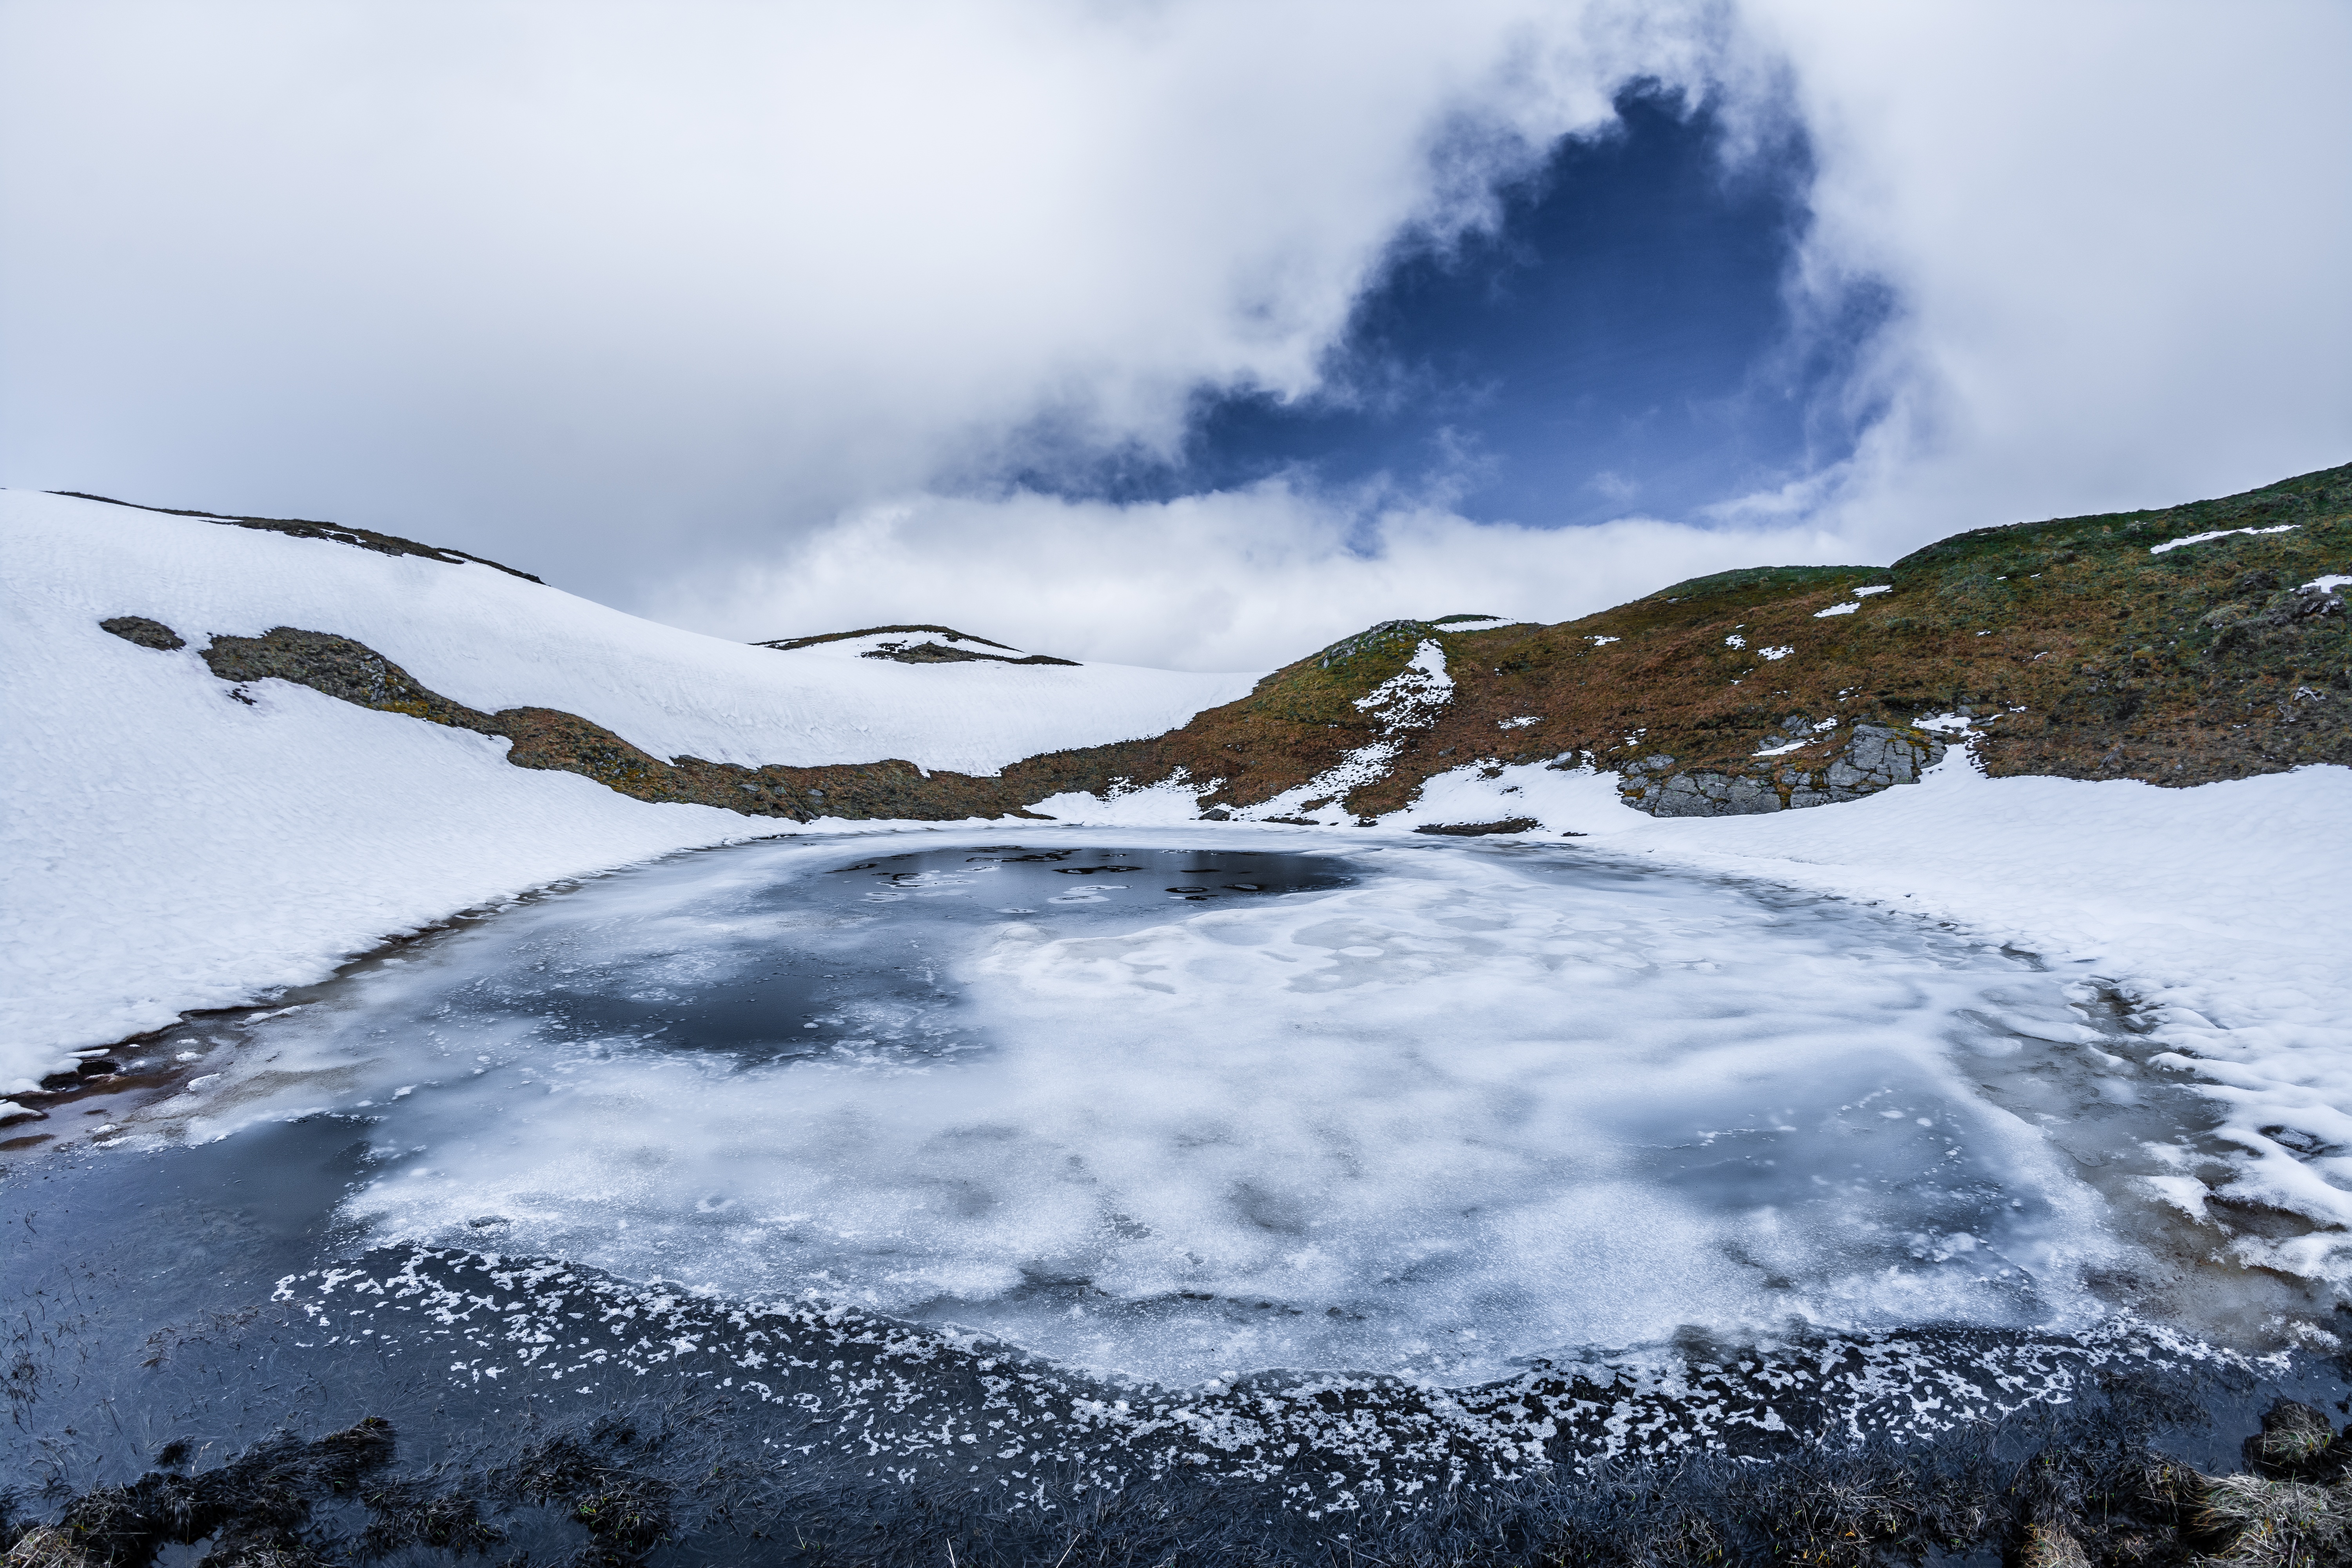
landscape, water, nature, outdoor, wilderness, mountain, snow, cold, winter, cloud, sky, hiking, white, wave, lake, adventure, peak, mountain range, summer, cliff, ice, reflection, high, journey, weather, frozen, blue, freedom, arctic, altitude, season, activity, clouds, trekking, alps, alpes, loch, freezing, landform, geographical feature, atmospheric phenomenon, mountainous landforms, geological phenomenon